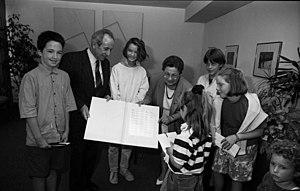
Ursula Lehr, née Leipold le 5 juin 1930 à Francfort-sur-le-Main, est une universitaire spécialisée en gérontologie et une femme politique allemande membre de l'Union chrétienne-démocrate d'Allemagne.